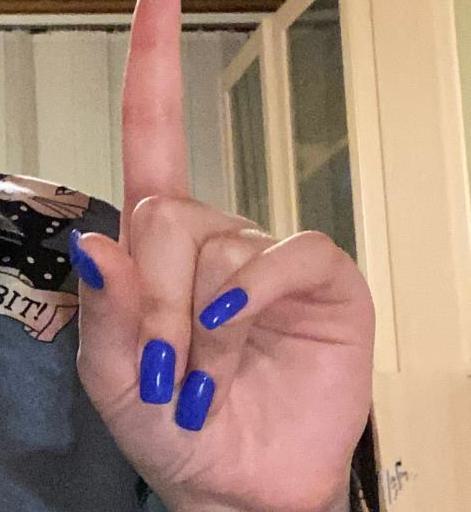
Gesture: one